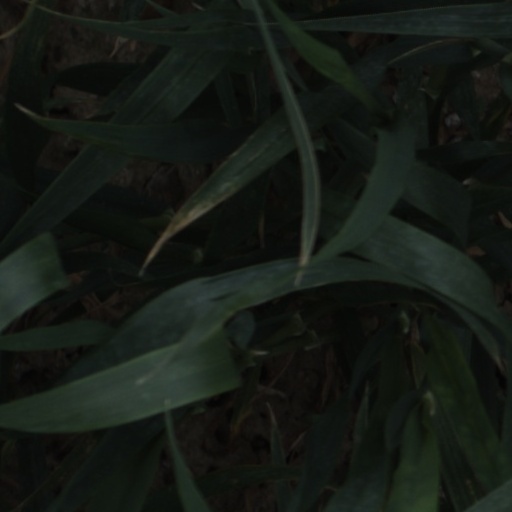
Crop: wheat